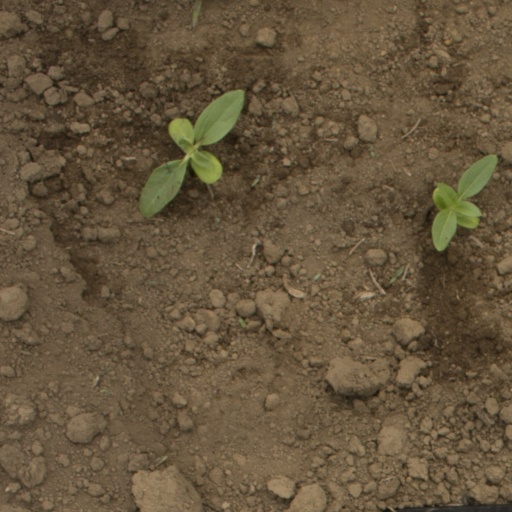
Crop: Jerusalem artichoke